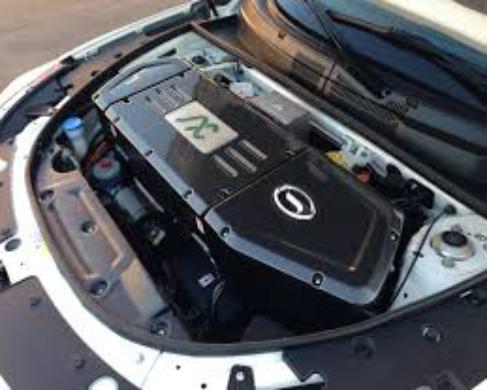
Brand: ac propulsion
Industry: Transportation